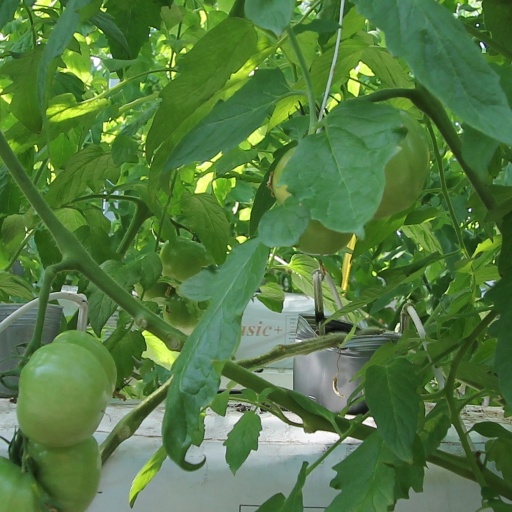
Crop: tomato